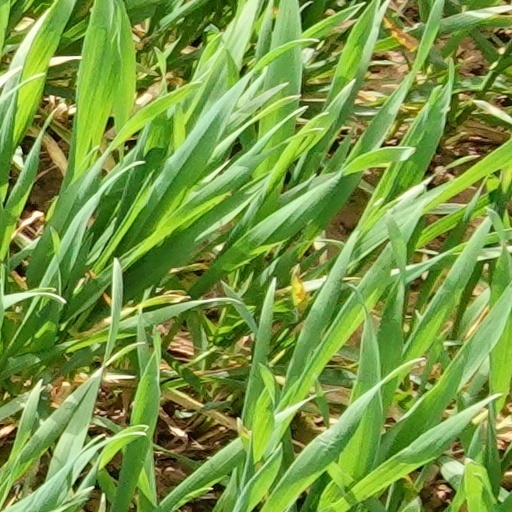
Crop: wheat